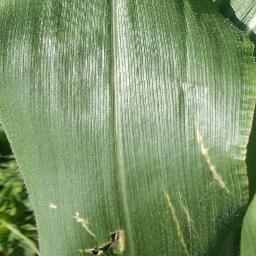
Label: Corn___healthy